2010 National Scout Jamboree

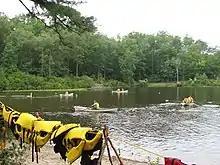
Racing Shells on Travis Lake

During the jamboree, many boating activities were located around Travis Lake. Because most of these were far from any other jamboree activities, they were called the "Outback Centers". Other activities dealing with nature or water were grouped with these.